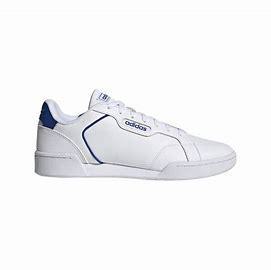
Brand: Adidas
Model: Roguera